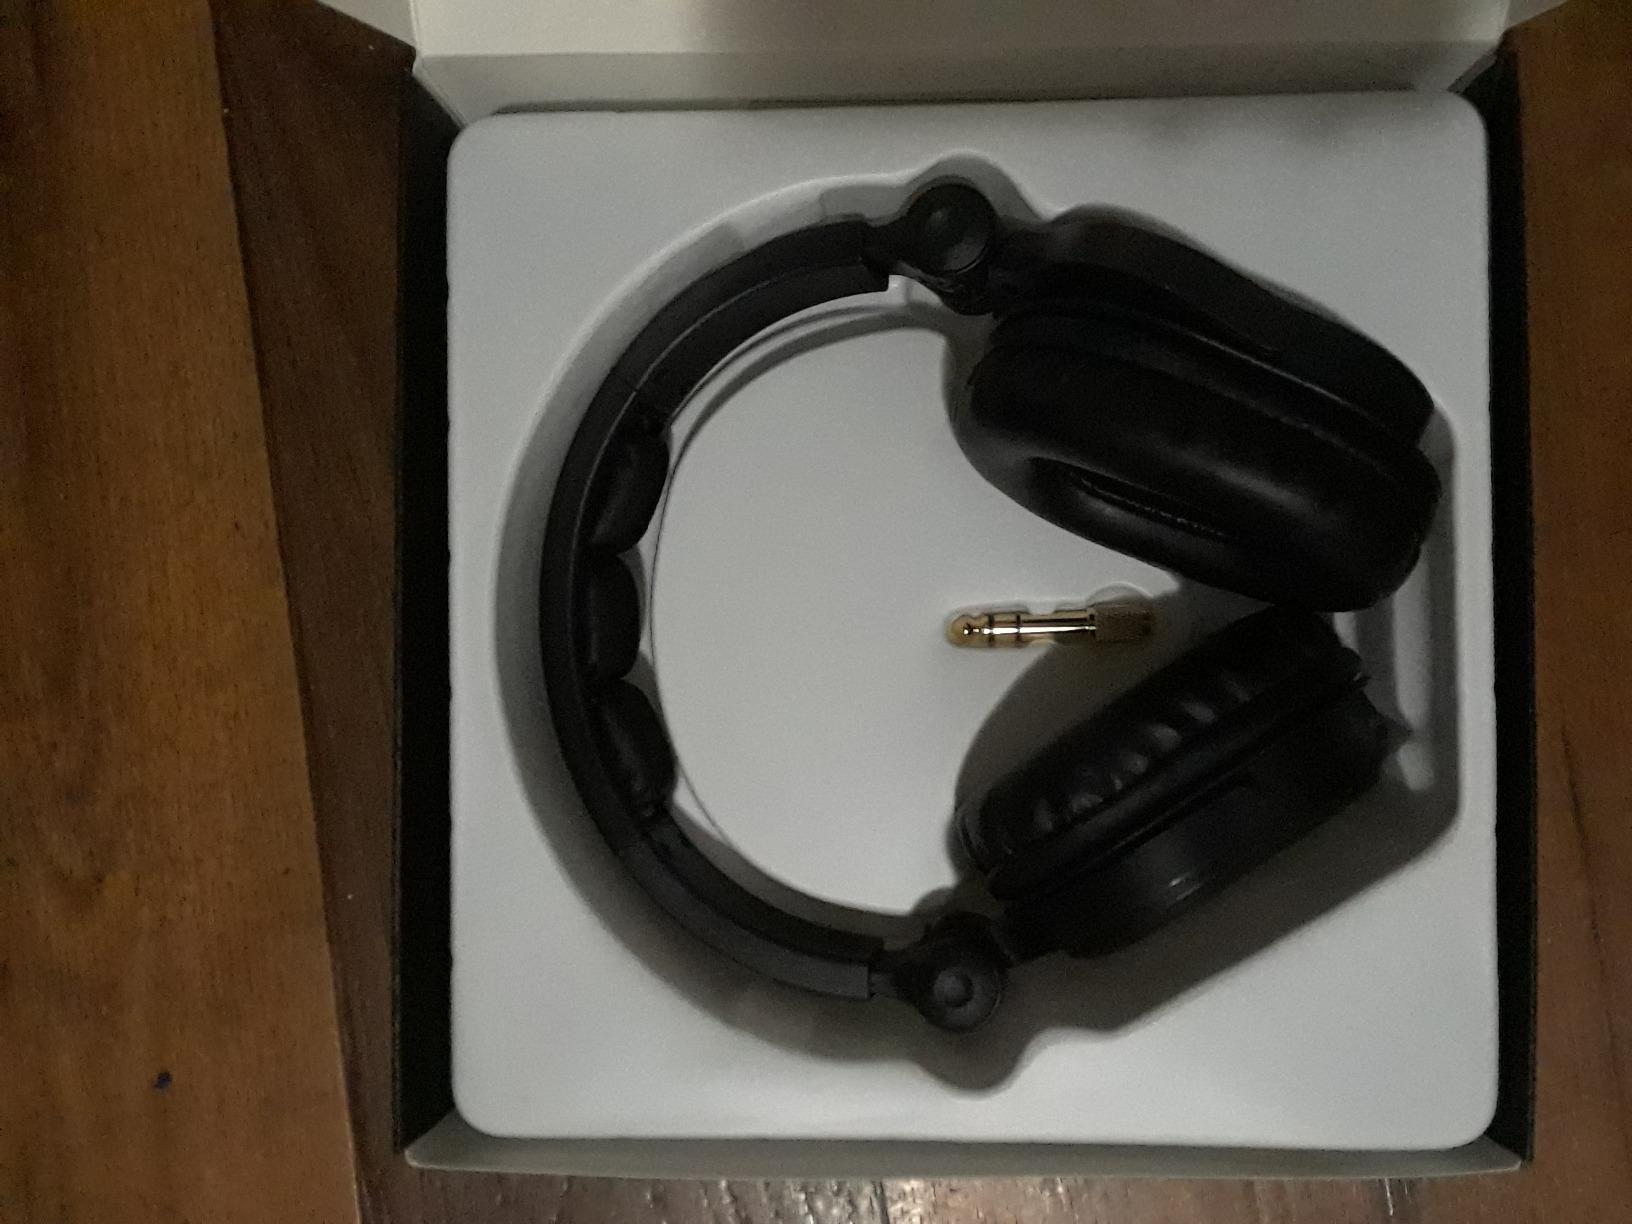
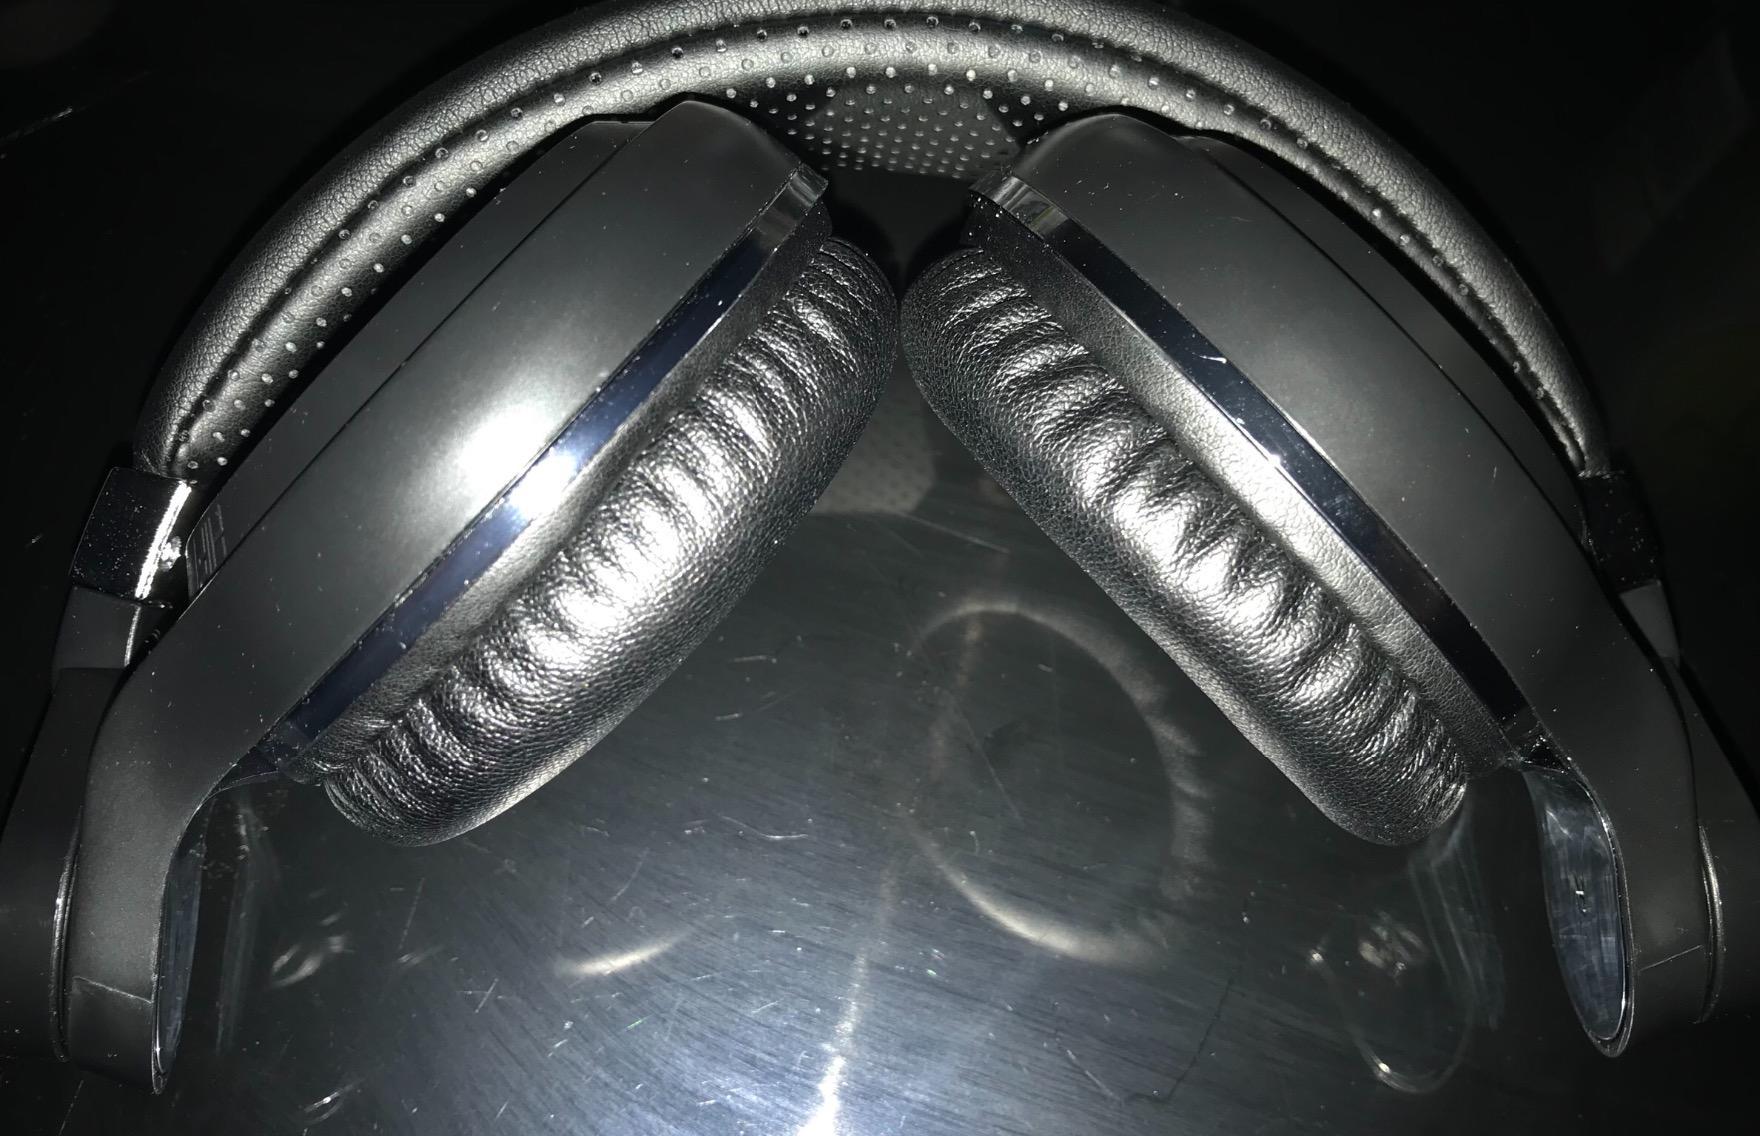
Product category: headphones
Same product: no